Air pirate

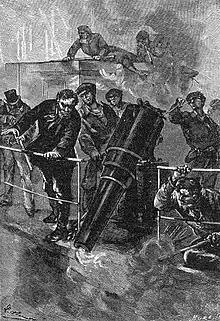
Airship crew in Jules Verne's "Robur the Conqueror"

Air pirates (or sky pirates) are a class of stock character from science fiction and fantasy. The characters are pirates who use aircraft or airborne aircraft carriers as their primary vehicles instead of ships. They target other aircraft for looting. This character type was introduced in aviation-themed novels of the late 19th century.